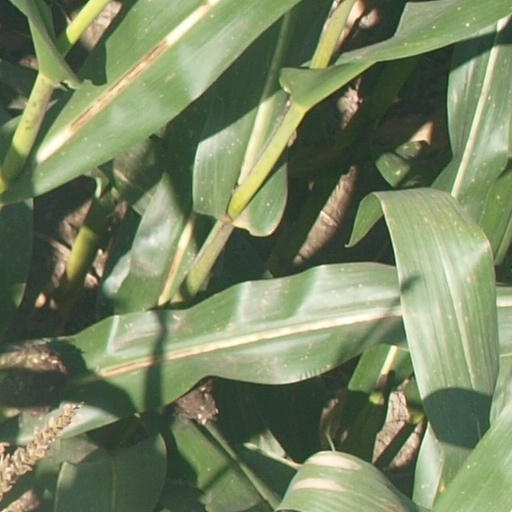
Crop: maize; corn